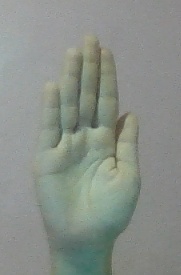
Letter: seen